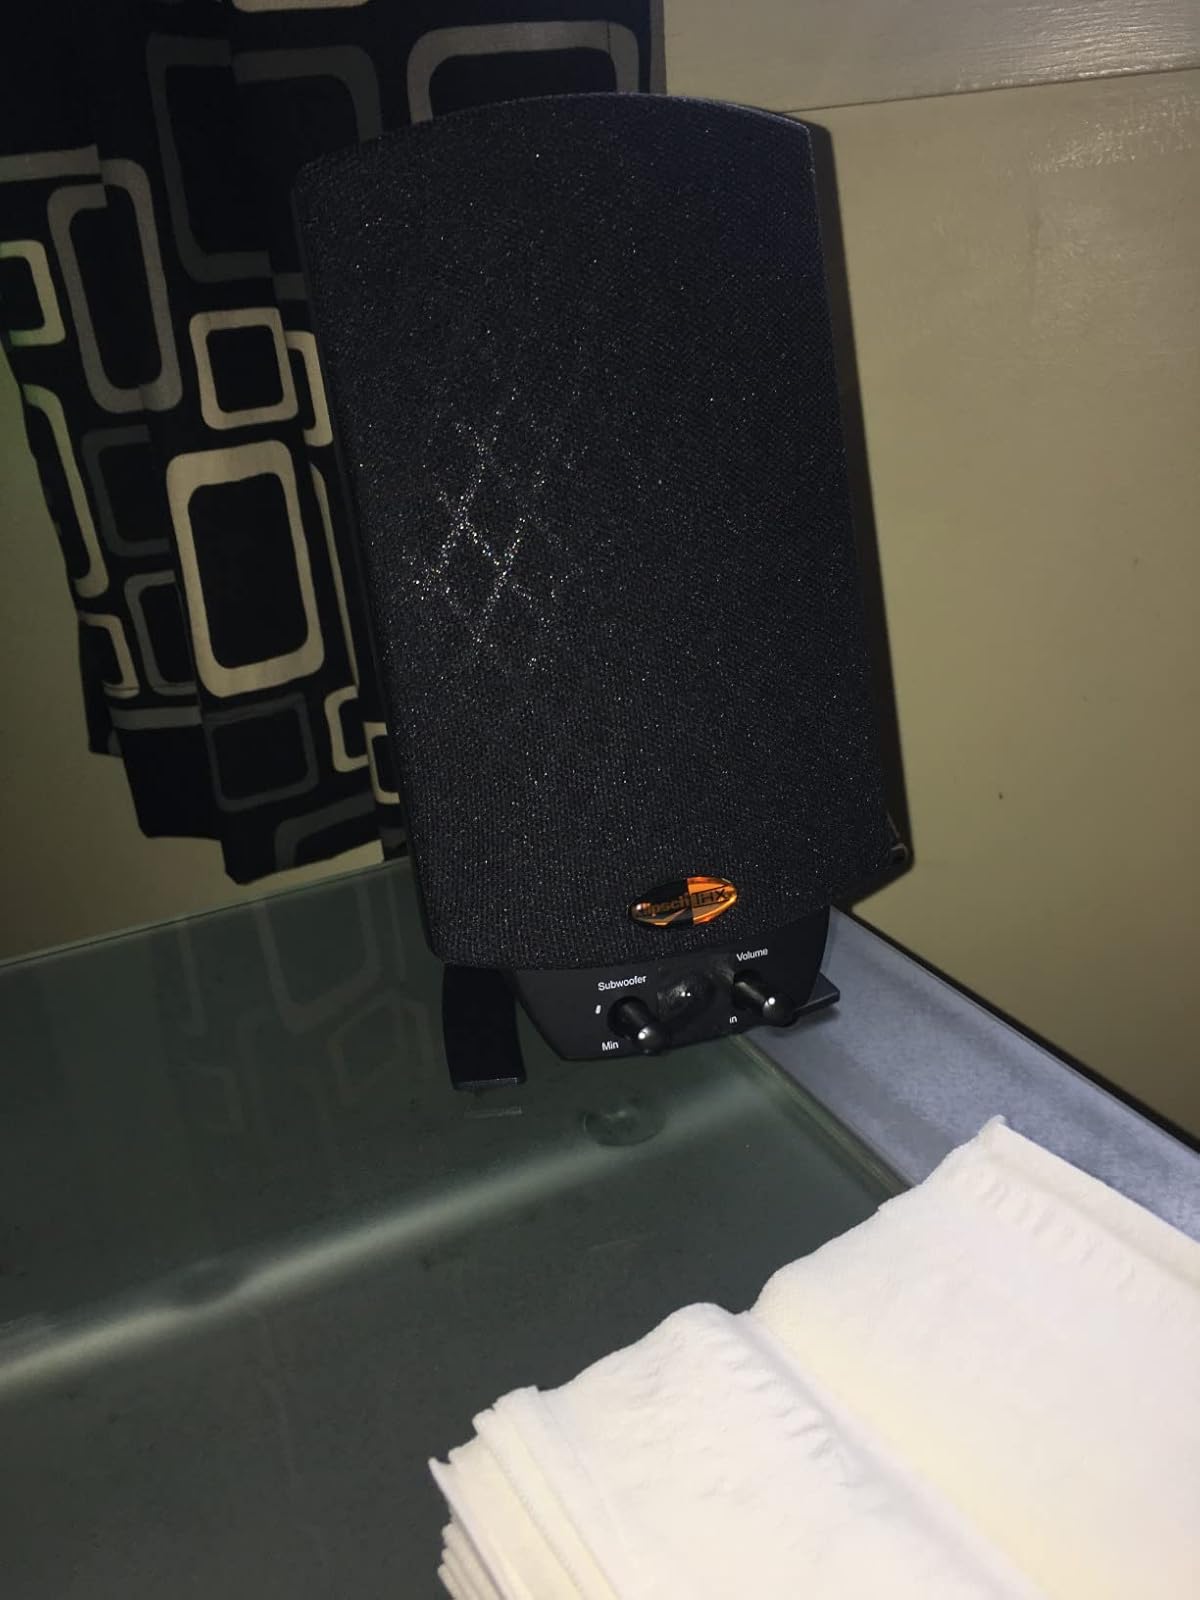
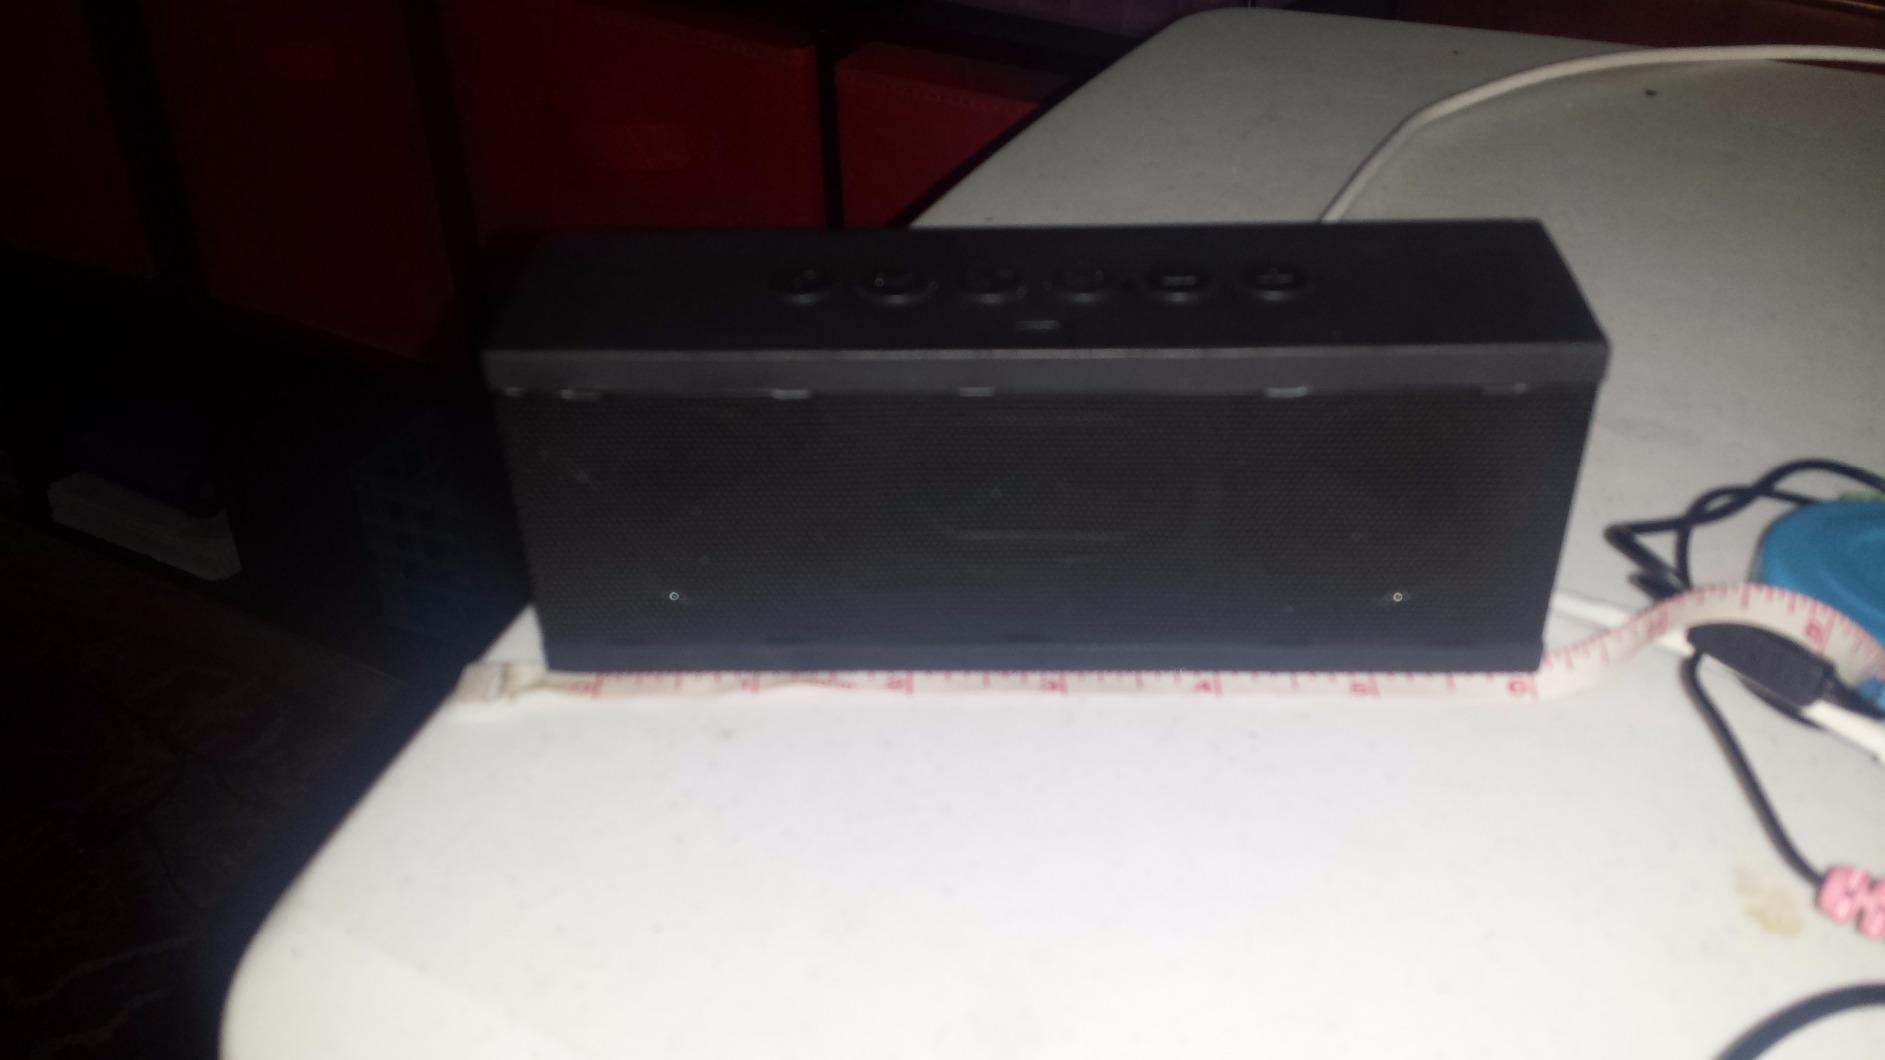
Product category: speaker
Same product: no